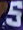
Number: 5